Vintage Guitars

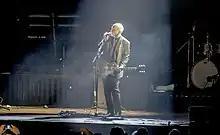
Midge Ure on stage with his signature Vintage V100

Instruments manufactured by Vintage have been used by notable rock, heavy metal and country musicians, including Scott Sharrard, Fred Mollin, Billy Sherwood, John Payne, Dave Colwell, Peter Baltes and Nick Kane. Paul Brett worked as a guitar designer for Vintage. The brand has collaborated with Joe Doe Guitars. Vintage has designed signature model guitars for Thomas Blug, Jerry Donahue, Tony Butler and Midge Ure.